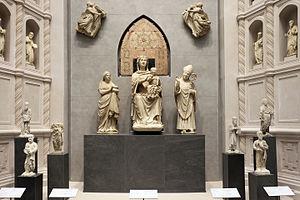
Arnolfo di Cambio ou Arnolfo di Lapo, est un architecte, un sculpteur et peut-être un peintre, né à Colle di Val d'Elsa autour de 1245, et mort à Florence le 8 mars d'une année imprécisée entre 1302 et 1310. Sa contribution la plus haute à la culture figurative italienne fut de définir le nouveau style du gothique italien.